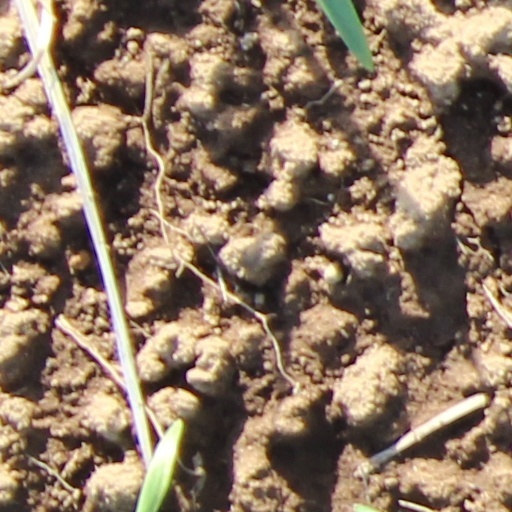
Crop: wheat